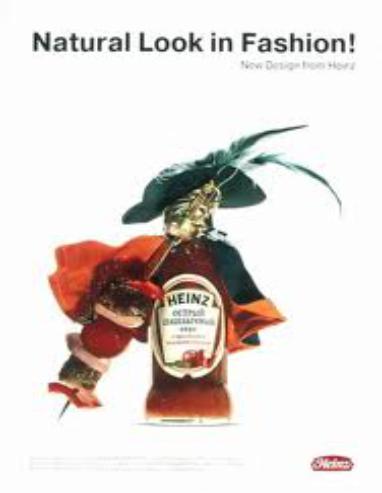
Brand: H. J. Heinz
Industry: Food